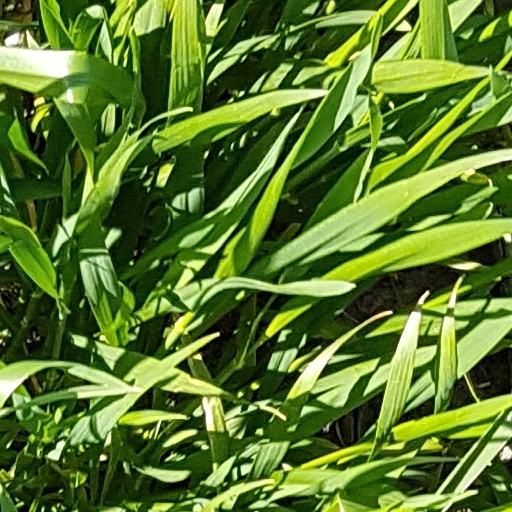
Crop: wheat